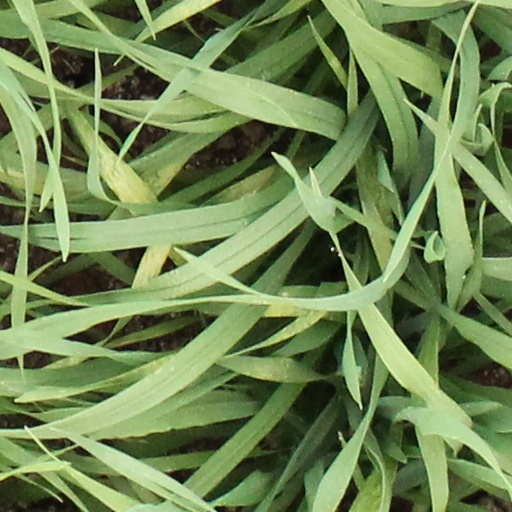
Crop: wheat